Ludovic Porter

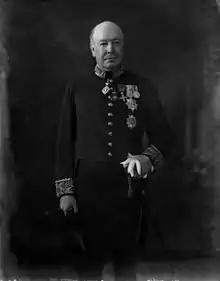
Sir Ludovic Charles Porter in 1923

He was the second son of Ludovic Porter (1836–1904), owner of sugar plantations in British Guiana, and his wife Maria (1835–1901), youngest daughter of the Reverend George Hole (1798–1859), rector of Chulmleigh, and his wife Jane (1800–1864), daughter of Robert Hawgood Crew.